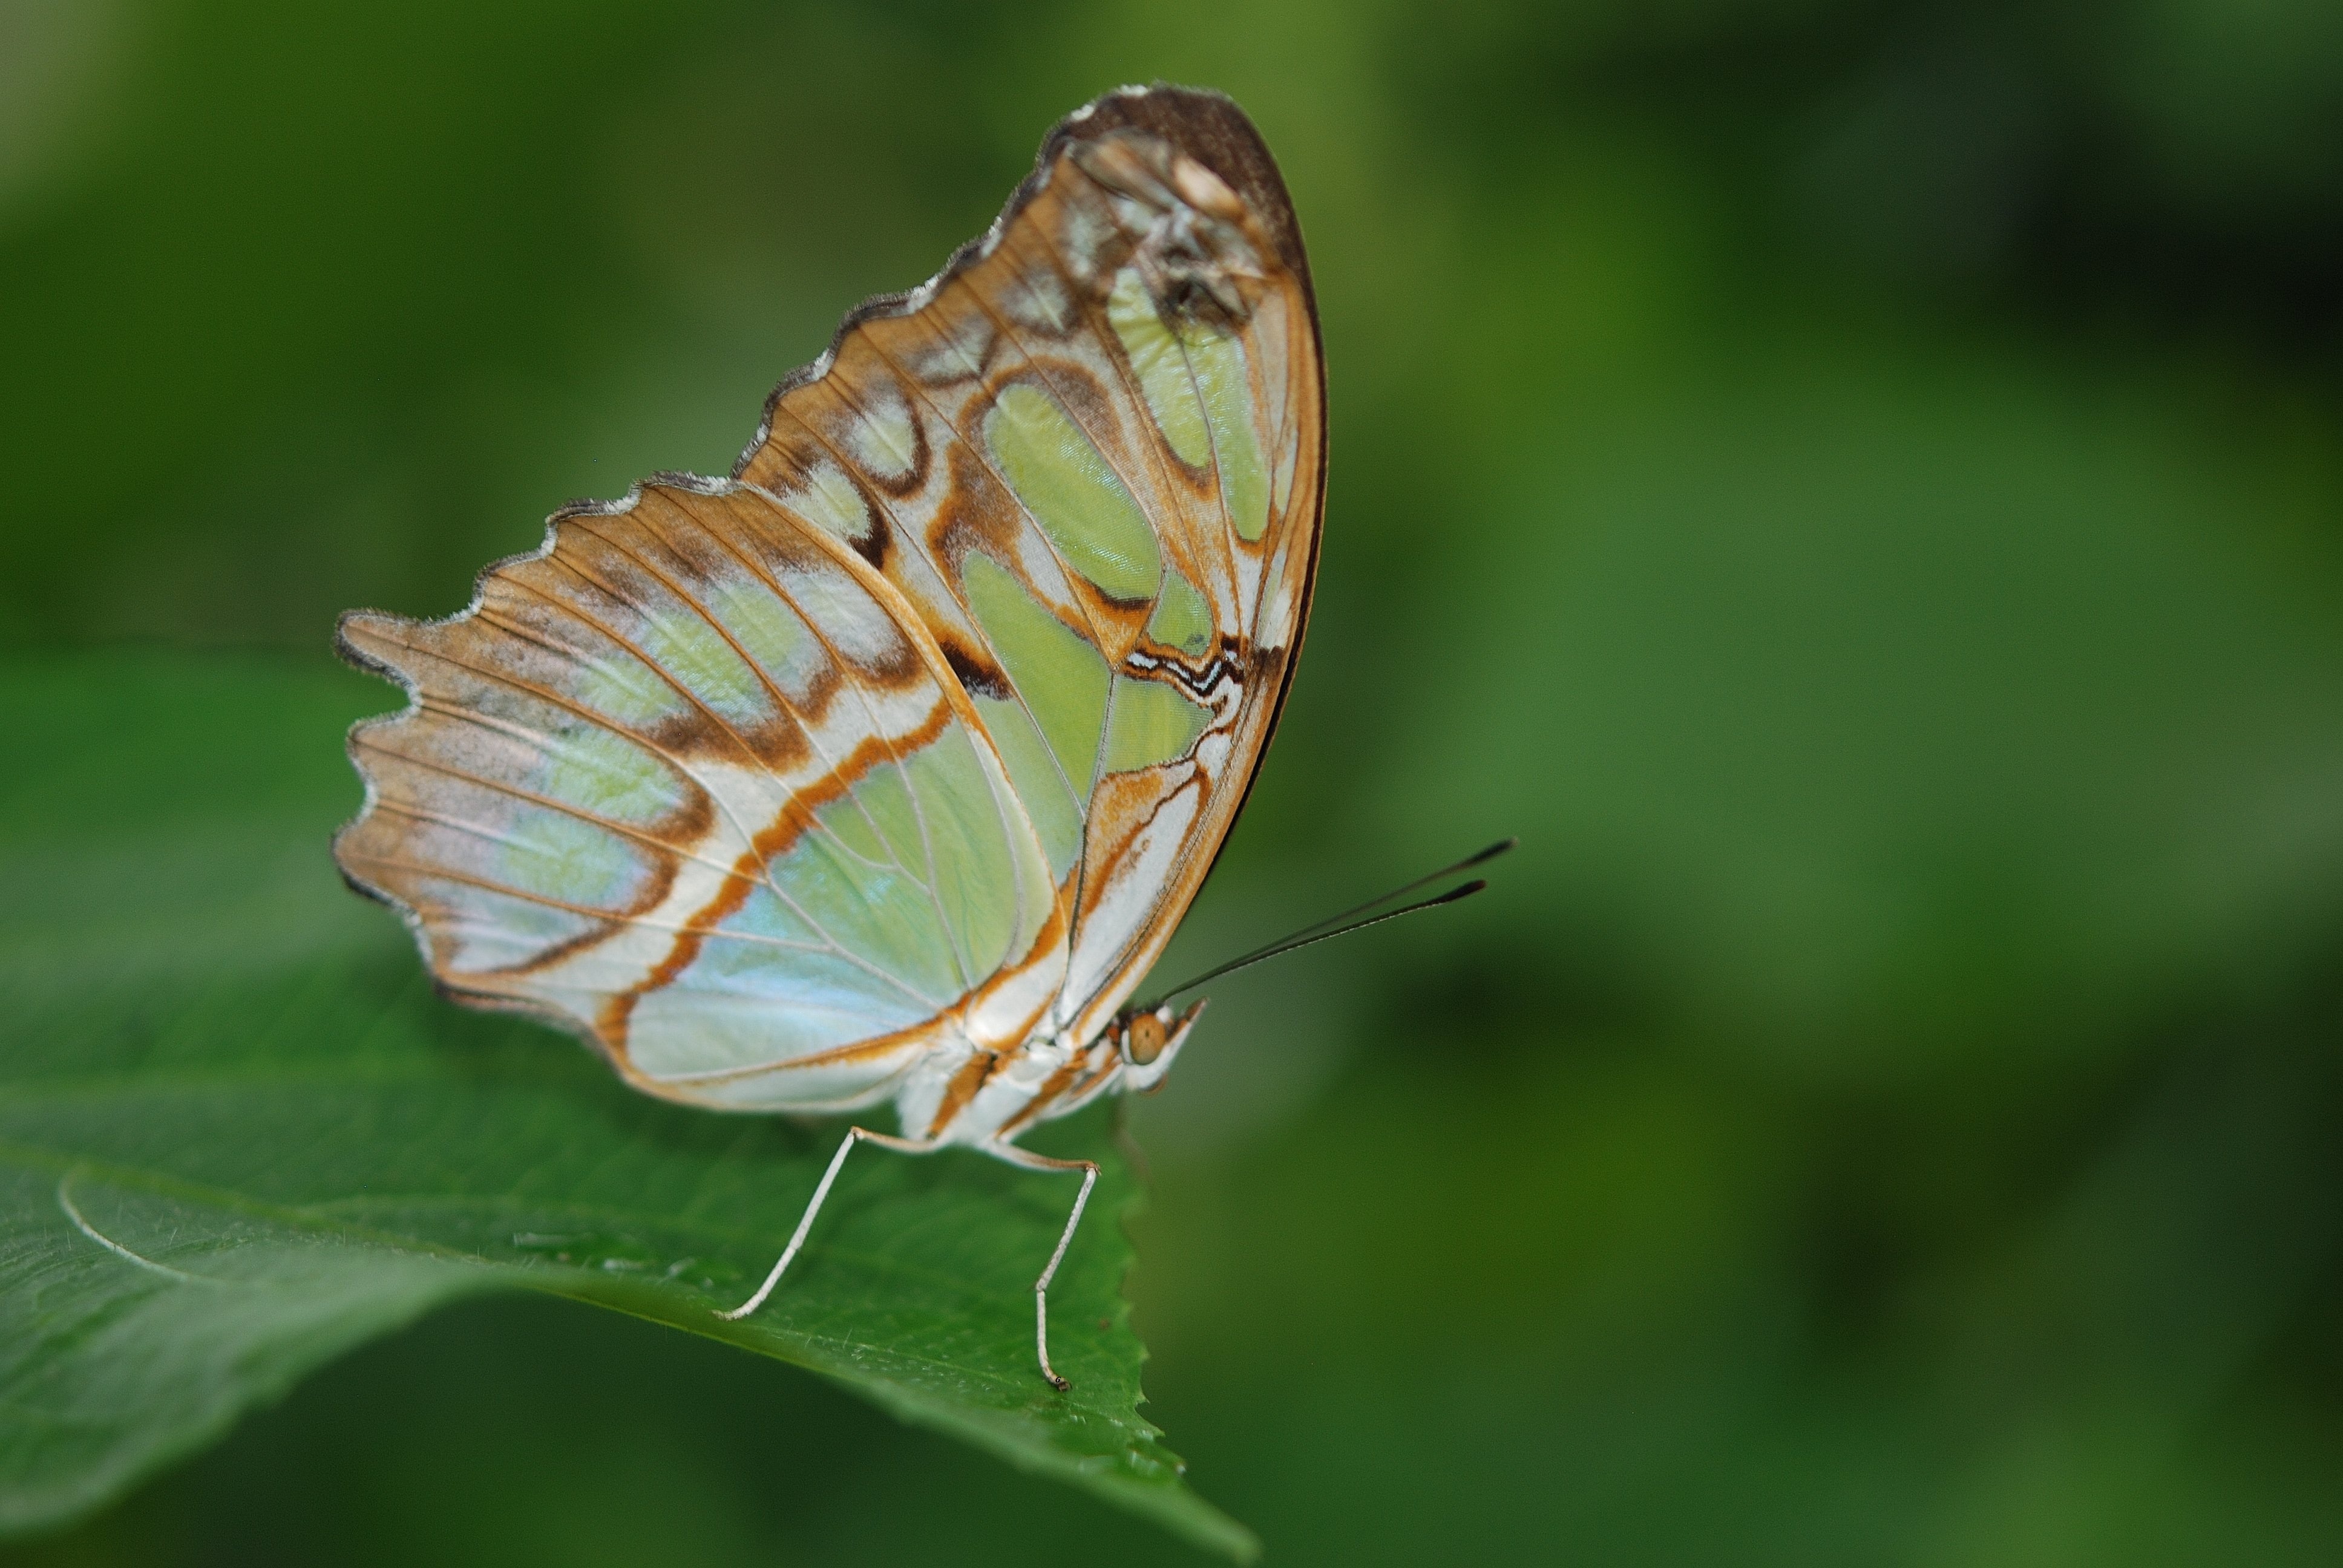
nature, drop, plant, photography, leaf, flower, animal, green, insect, macro, butterfly, fauna, invertebrate, close up, background, insects, butterflies, nectar, pieridae, malachite, macro photography, arthropod, pollinator, plant stem, moths and butterflies, lycaenid, brush footed butterfly, siproeta stelenes